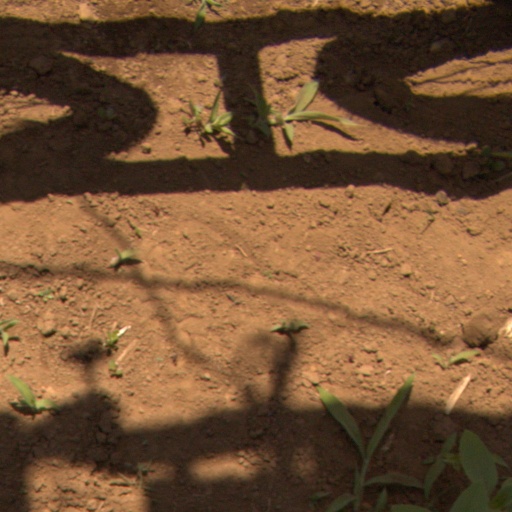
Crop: Jerusalem artichoke